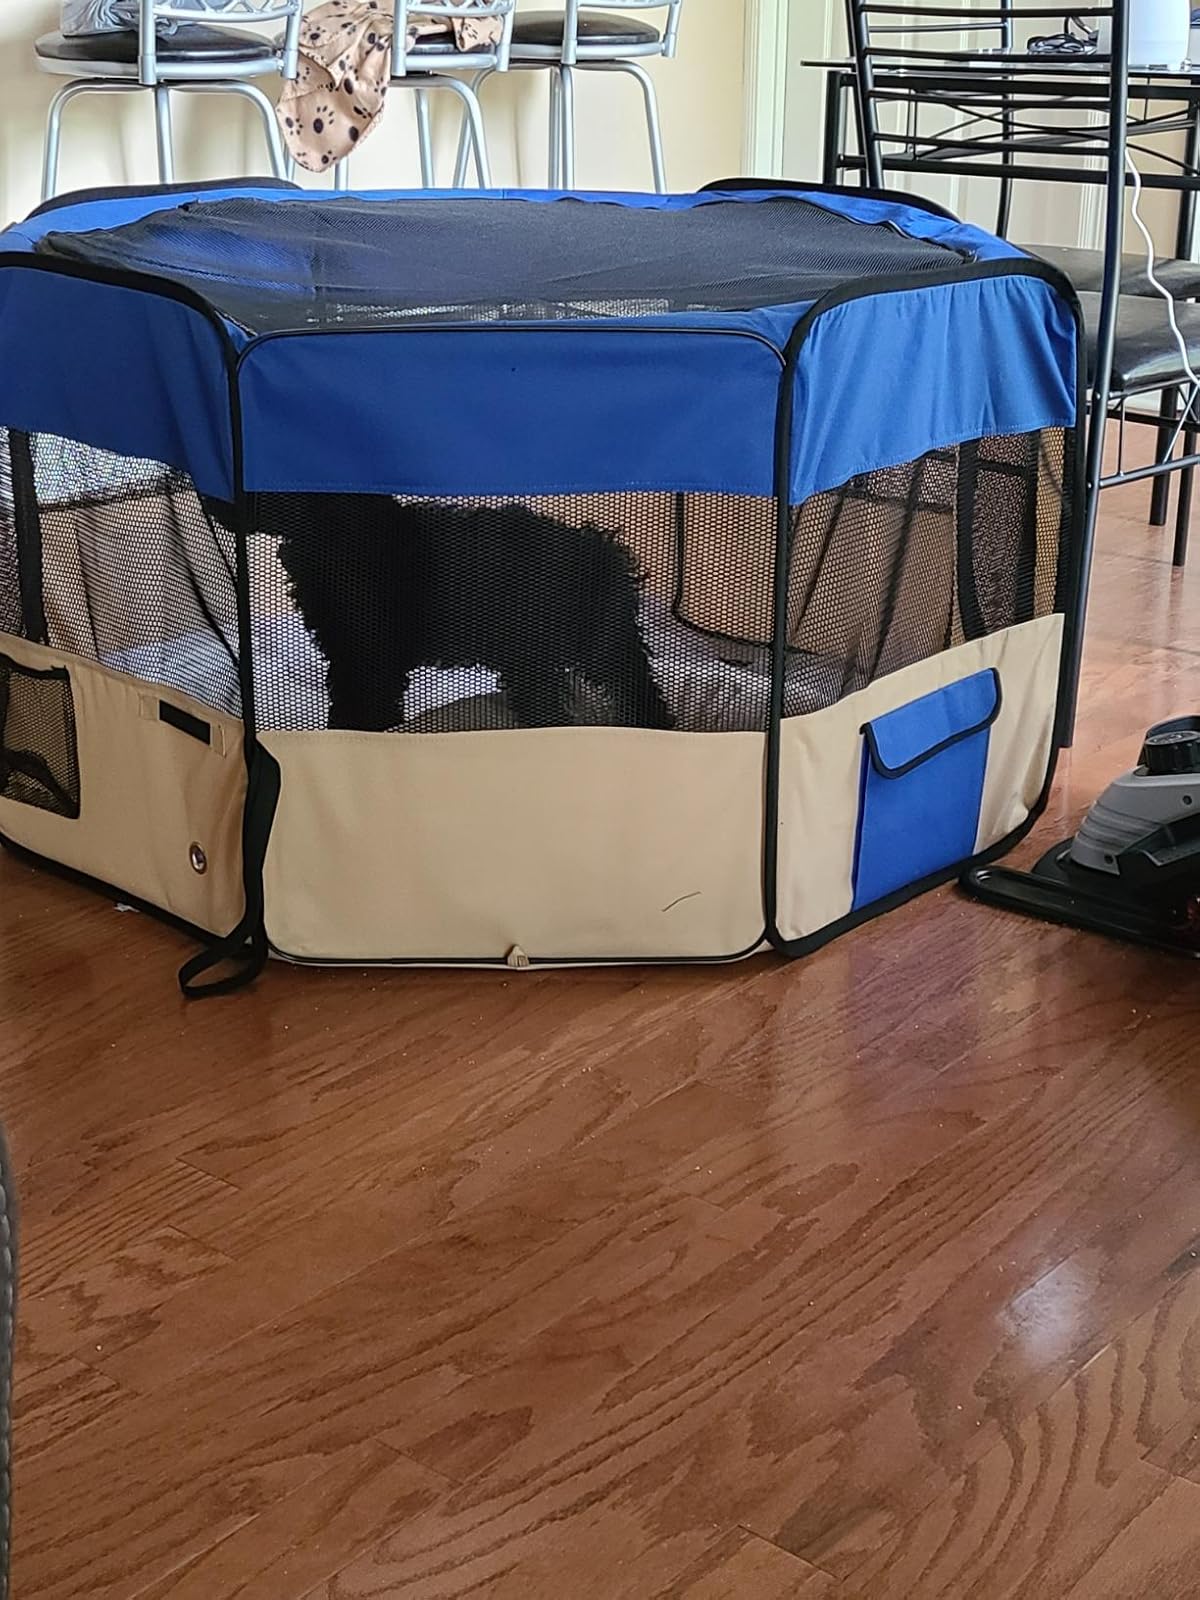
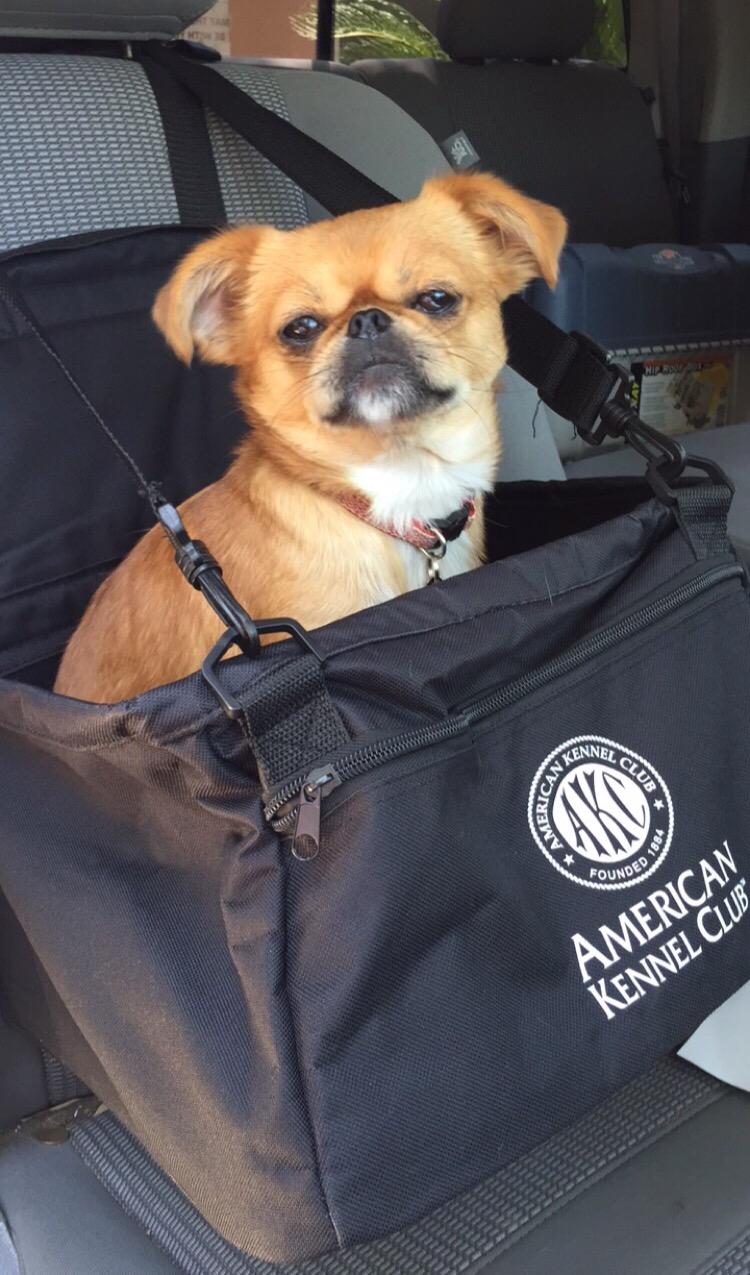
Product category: items_kennel
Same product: no